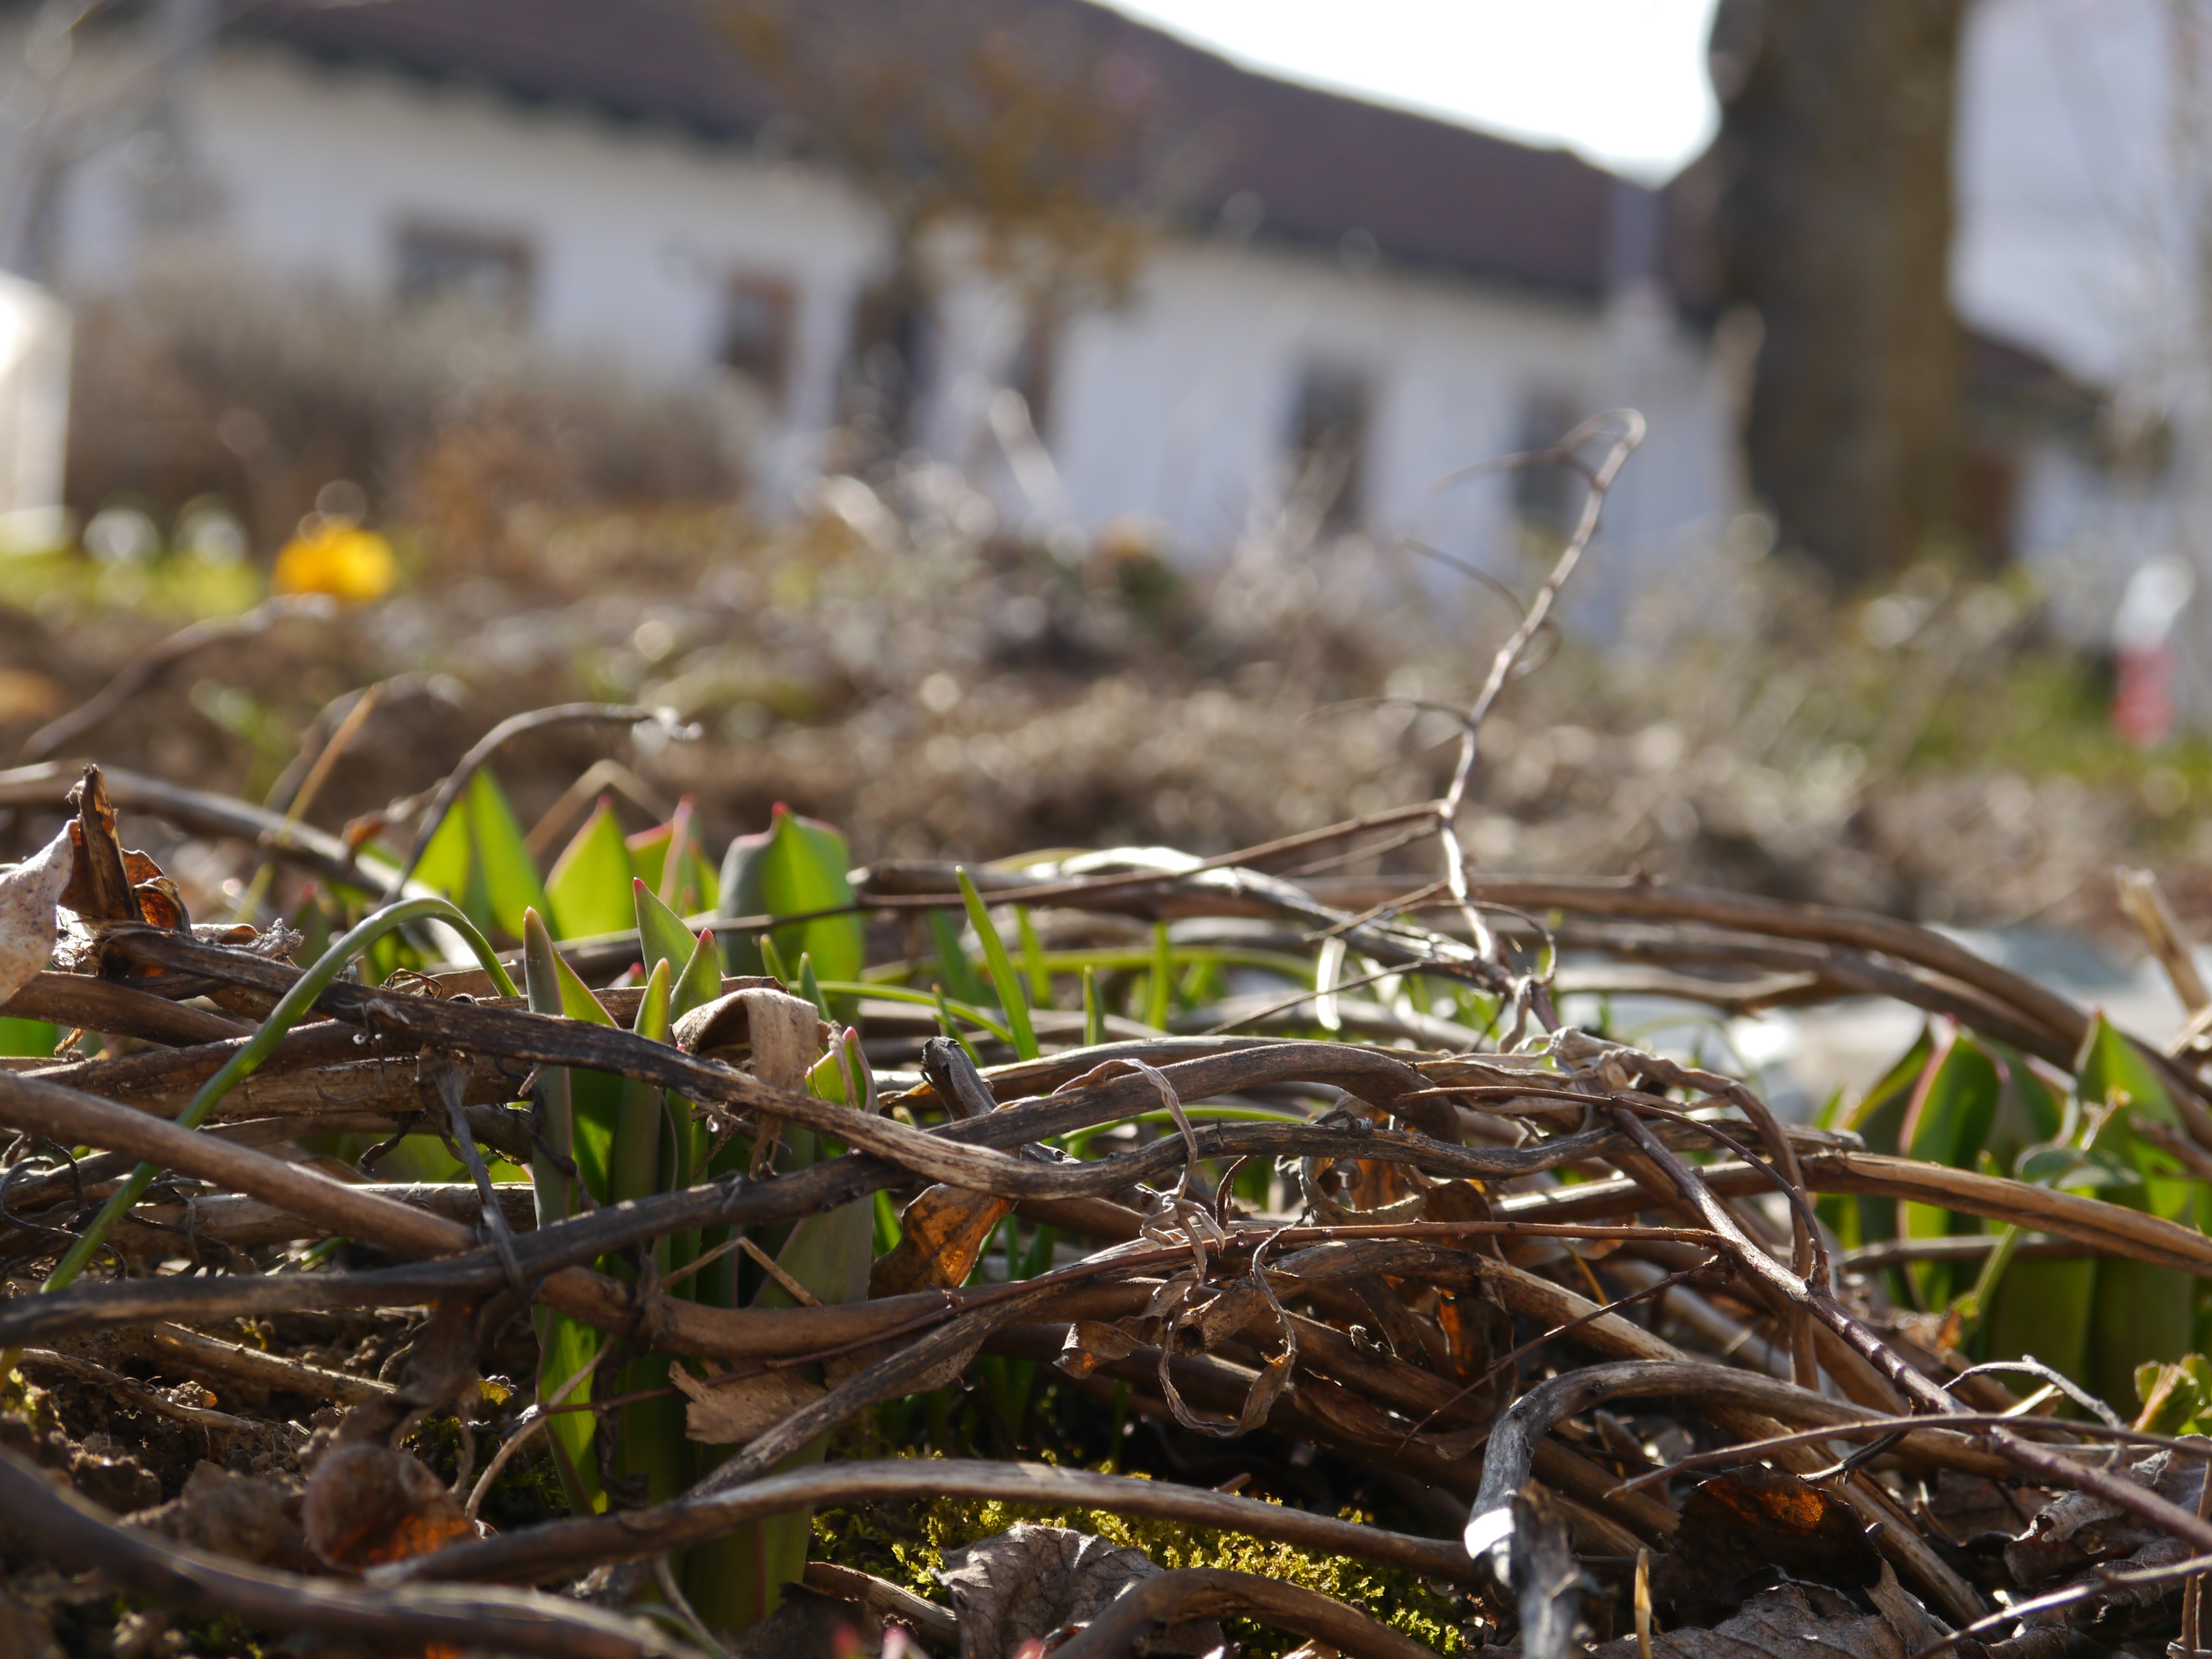
grass, branch, leaf, flower, garden, flora